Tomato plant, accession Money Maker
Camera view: vertical (180 deg); turntable rotation: 330 degrees
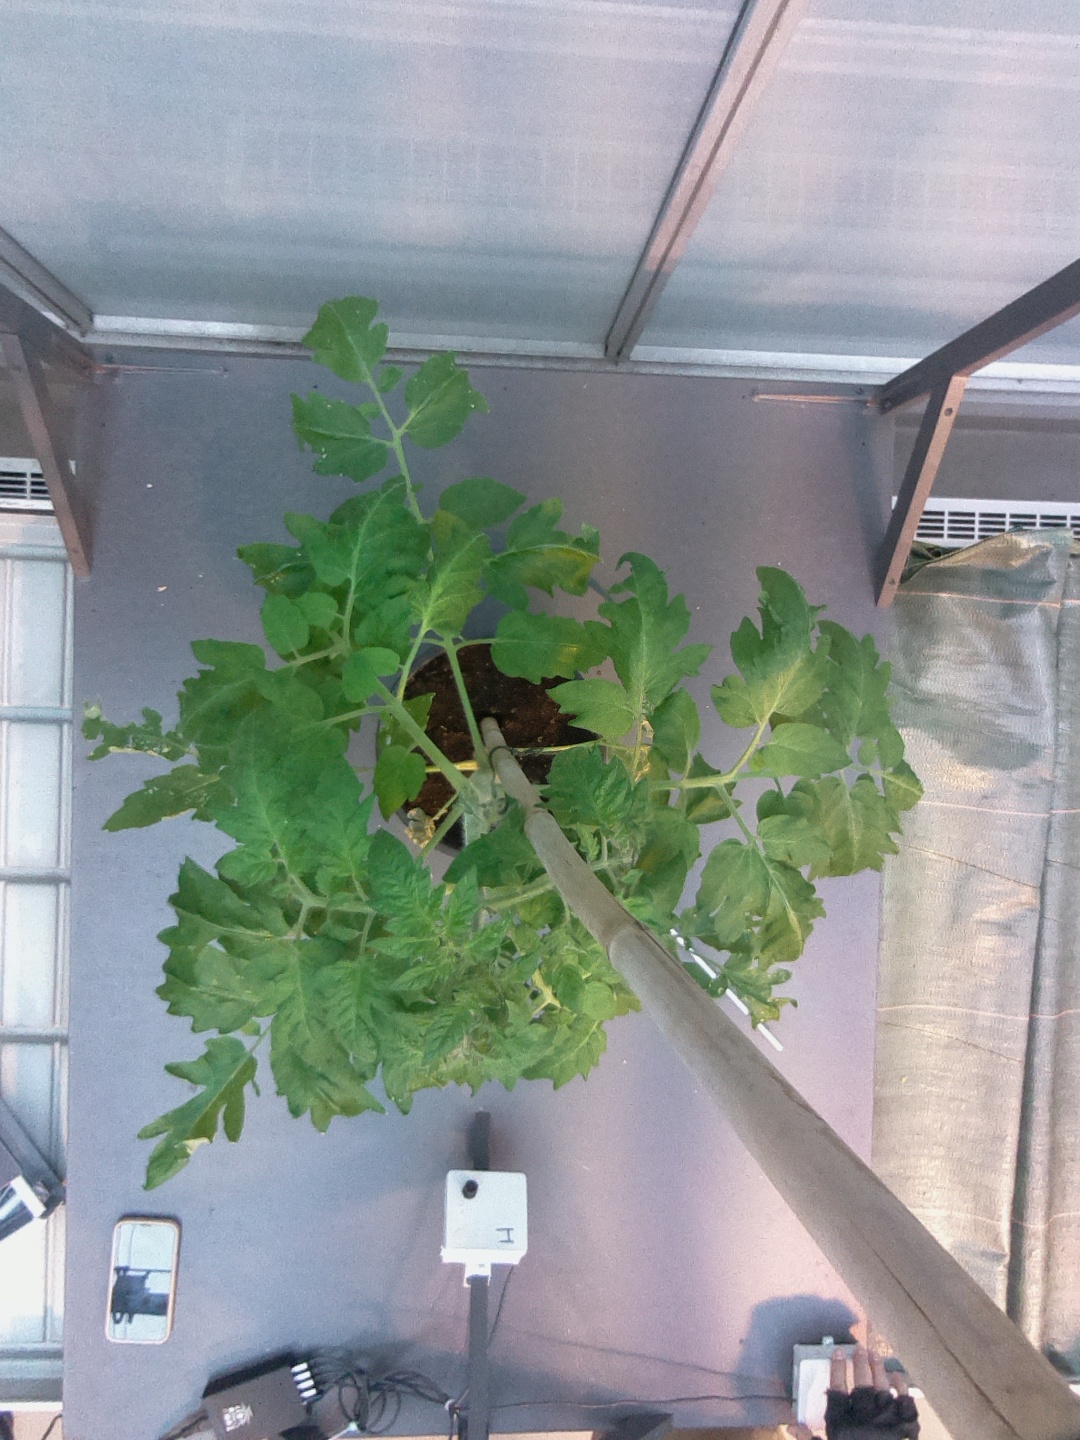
BBCH growth stage 60: First flowers open